Corps of Royal New Zealand Engineers

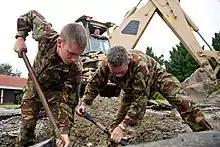
Sappers repairing water mains following the 2011 Christchurch earthquake

Since the 1980s the RNZE has been primarily deployed on peace keeping and disaster relief missions. An engineer section was attached to the New Zealand company group deployed to Bosnia to quell ethnic conflict from 1994 till 1996. The engineers continued to be deployed to Bosnia until as late as 2001 to support reconstruction. In response to the 1999 East Timorese crisis New Zealand deployed a battalion group, which contained an engineer troop, to East Timor as part of INTERFET. Following renewed unrest in 2006, the engineer were once again deployed to East Timor, eventually leaving in 2012. In 2003 New Zealand deployed the provincial reconstruction team to Afghanistan. Despite the name, the provincial reconstruction team was intended to provide security to Bamyan Province and thereby enable reconstruction by other organizations. The engineers deployed as part of the provincial reconstruction team did not have any construction capability and only oversaw work by contractors from other governments and agencies. The provincial reconstruction team was withdrawn from Afghanistan in 2013. Although New Zealand did not join the American-led coalition which invaded Iraq in 2003, RNZE sappers were deployed to Iraq in 2004 to provide humanitarian and reconstruction support. A RNZE troop was attached to 38th Engineer Regiment, Royal Engineers and repaired bridges, schools and water treatment plants in Basra.